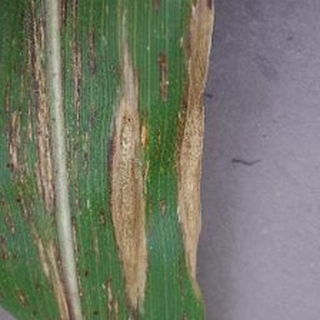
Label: corn_northern_leaf_blight